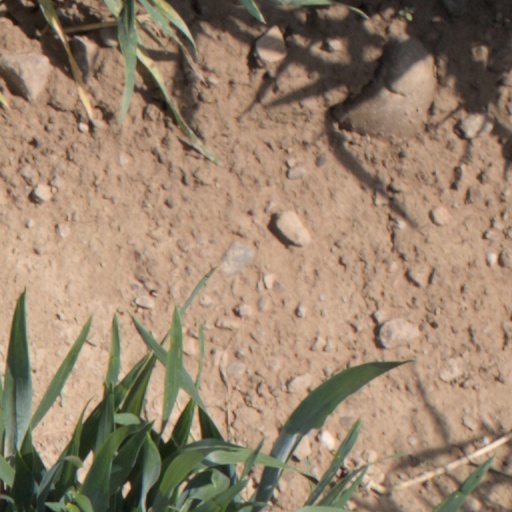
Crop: wheat